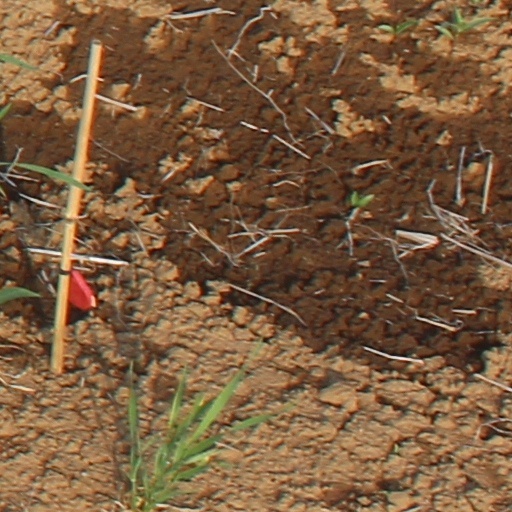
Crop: wheat